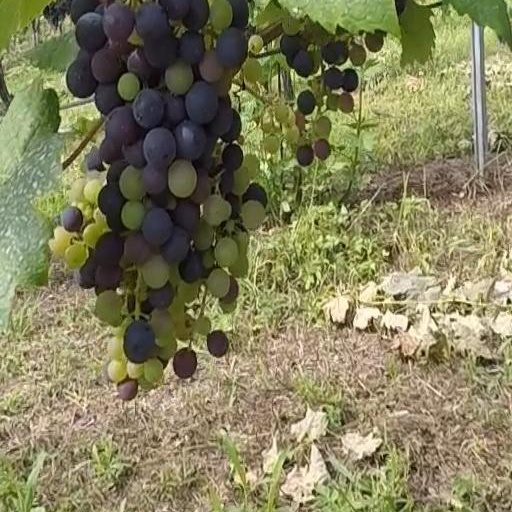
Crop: grape